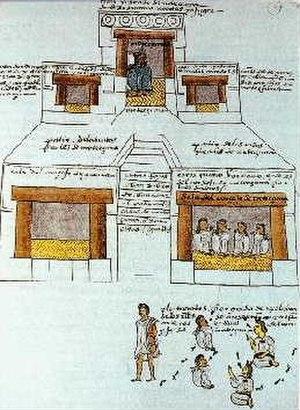
Moctezuma, dont le nom s’écrit également selon certaines variantes orthographiques, Moteuczoma, Motecuhzoma et dont le nom originel complet en nahuatl est Motecuhzoma Xocoyotzin, était le neuvième huey tlatoani de Mexico-Tenochtitlan. C’est pendant son règne, de 1502 à 1520, qu’a commencé la conquête espagnole de l'empire aztèque.